Lifeguard

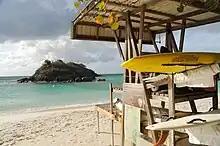
Lifeguard station at Trunk Bay on Saint John

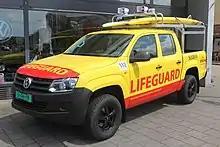
KNRM Lifeguard Schiermonnikoog Volkswagen Amarok pick-up truck.

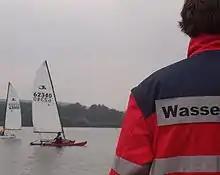
A member of the Wasserwacht observing a regatta

In most countries, lifeguards use similar flag signs to signal swimmers their presence, specific areas and possible dangers: